Waßmannsdorf station

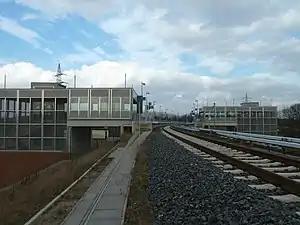
View of the two buildings and platforms

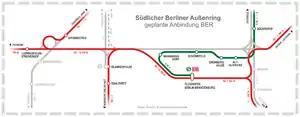
Map showing the new connections in the area (Waßmannsdorf is shown in the middle)

The Waßmannsdorf station is a stop of the Berlin S-Bahn in Waßmannsdorf in the municipality of Schönefeld on the Grünau Cross–Berlin Brandenburg Airport railway. It was completed in October 2011 and opened on 26 October 2020, five days before Berlin Brandenburg Airport (BER) opened on 31 October 2020. A railway station already existed in the village from 1951 to 1982. It was not located at the same place and was exclusively a depot "(Betriebsbahnhof)" on the Berlin outer ring.